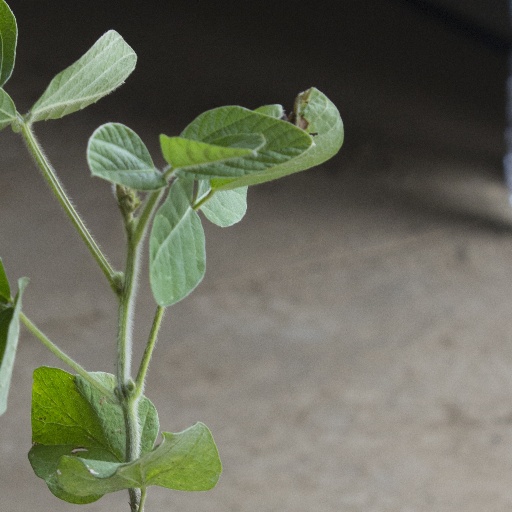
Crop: soybean